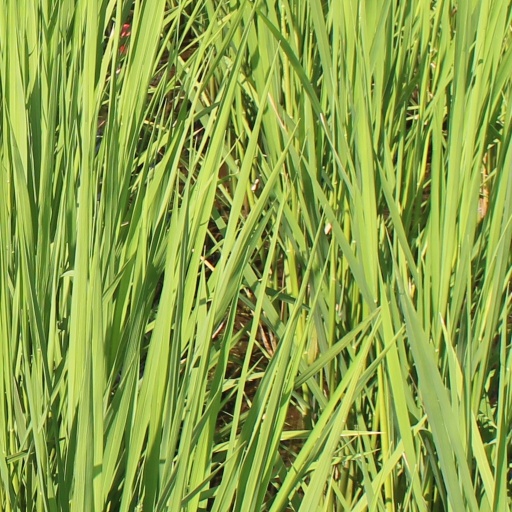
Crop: rice